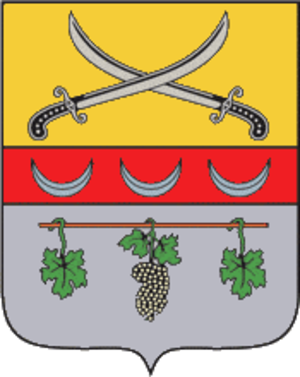
Tchouhouïv ou Tchougouïev est une ville de l'oblast de Kharkiv, en Ukraine, et le centre administratif du raïon de Tchouhouïv. Sa population s'élevait à 32 454 habitants en 2017.